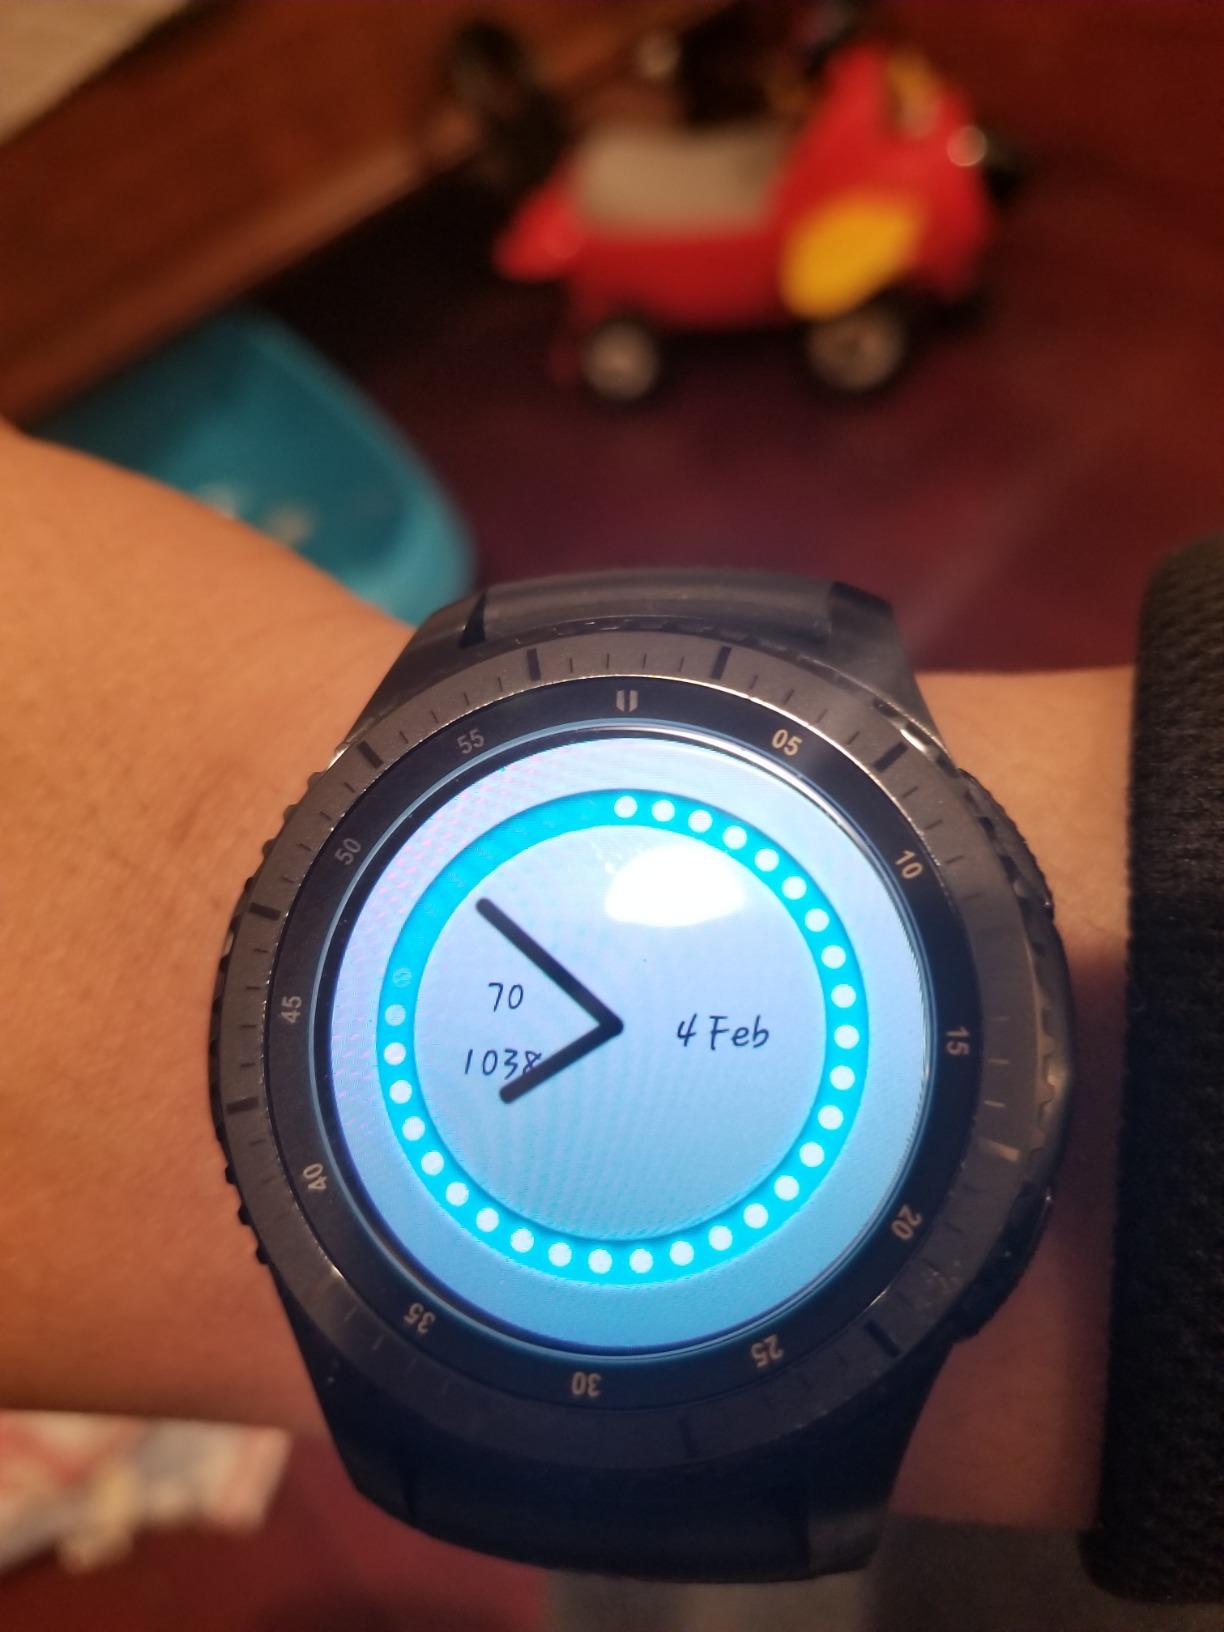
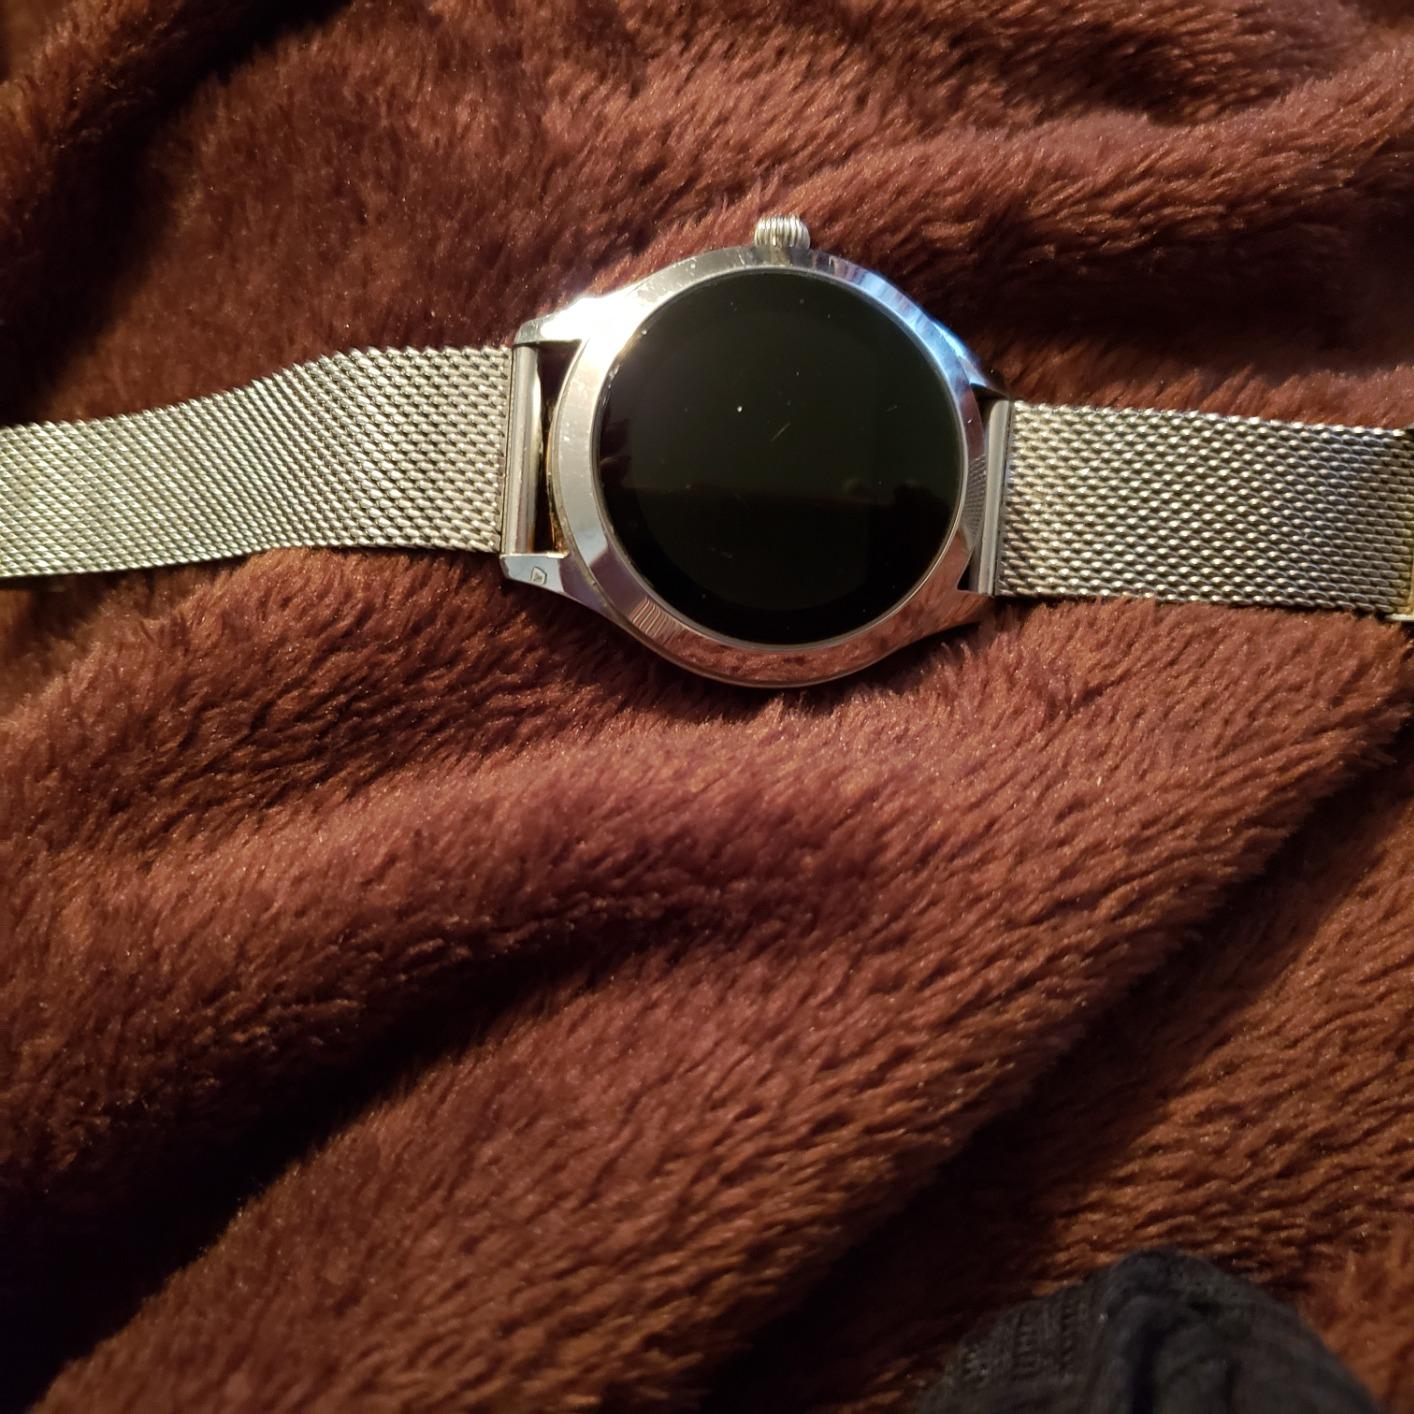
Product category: smartwatch
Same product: no